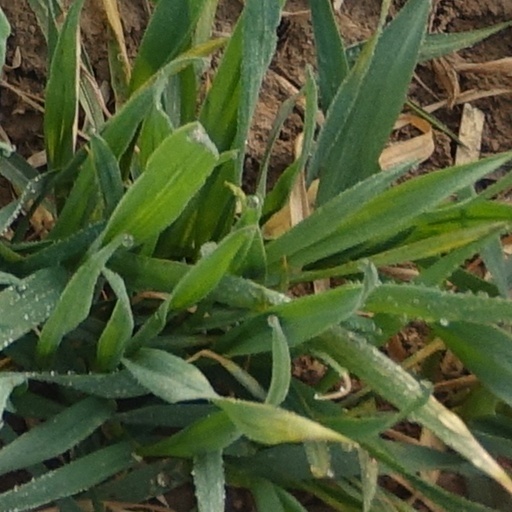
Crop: wheat